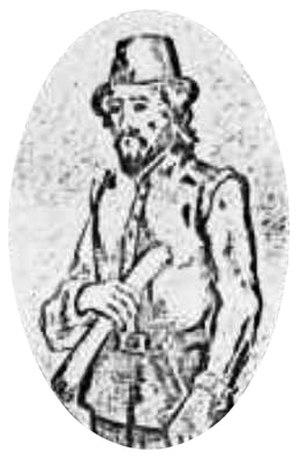
L'histoire des relations entre le Japon et le Royaume-Uni commence en 1600 avec l'arrivée de William Adams à Usuki dans l'actuelle préfecture d'Ōita sur l'île de Kyūshū. Durant la période isolationniste du Japon, il n'y eut plus aucune relation entre les deux pays. Elles reprirent avec le traité de 1854 et, malgré l'épisode de la Seconde Guerre mondiale, restèrent très fortes jusqu'à aujourd'hui. Le 3 mai 2011, le secrétaire britannique des Affaires étrangères William Hague déclare que « le Japon est sans aucun doute notre plus proche partenaire en Asie ».
William Adams, aussi connu au Japon sous les noms de Anjin-sama et Miura Anjin, était un navigateur anglais qui a vécu au Japon où il est devenu samouraï. On pense que c'est le premier Anglais qui soit jamais allé au Japon.
Les relations entre le Japon et la Thaïlande s'étendent sur une période allant du XVIIᵉ siècle à aujourd'hui. Les contacts ont commencé très tôt avec le commerce des navires japonais et l'installation de communautés de Japonais sur le sol siamois, interrompus seulement par l'application de la période d'isolement du Japon. Les contacts ont repris au XIXᵉ siècle et se sont si développés que le Japon est aujourd'hui l'un des premiers partenaires économiques de la Thaïlande. Les deux pays partagent le fait de n'avoir jamais été colonisés.